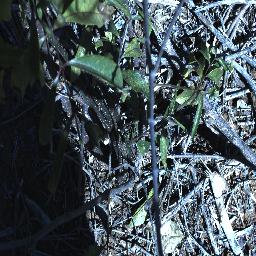
Label: rubber_vine